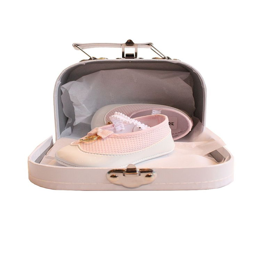
cute gift for a little girl .